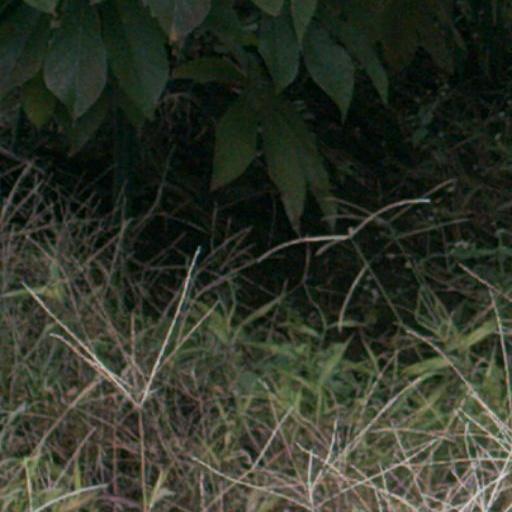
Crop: cassava